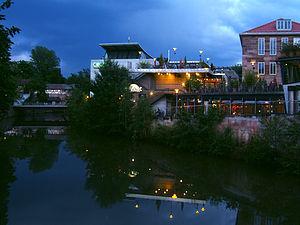
Cinéma ""Cinecittà"" du Nuremberg, Allemagne